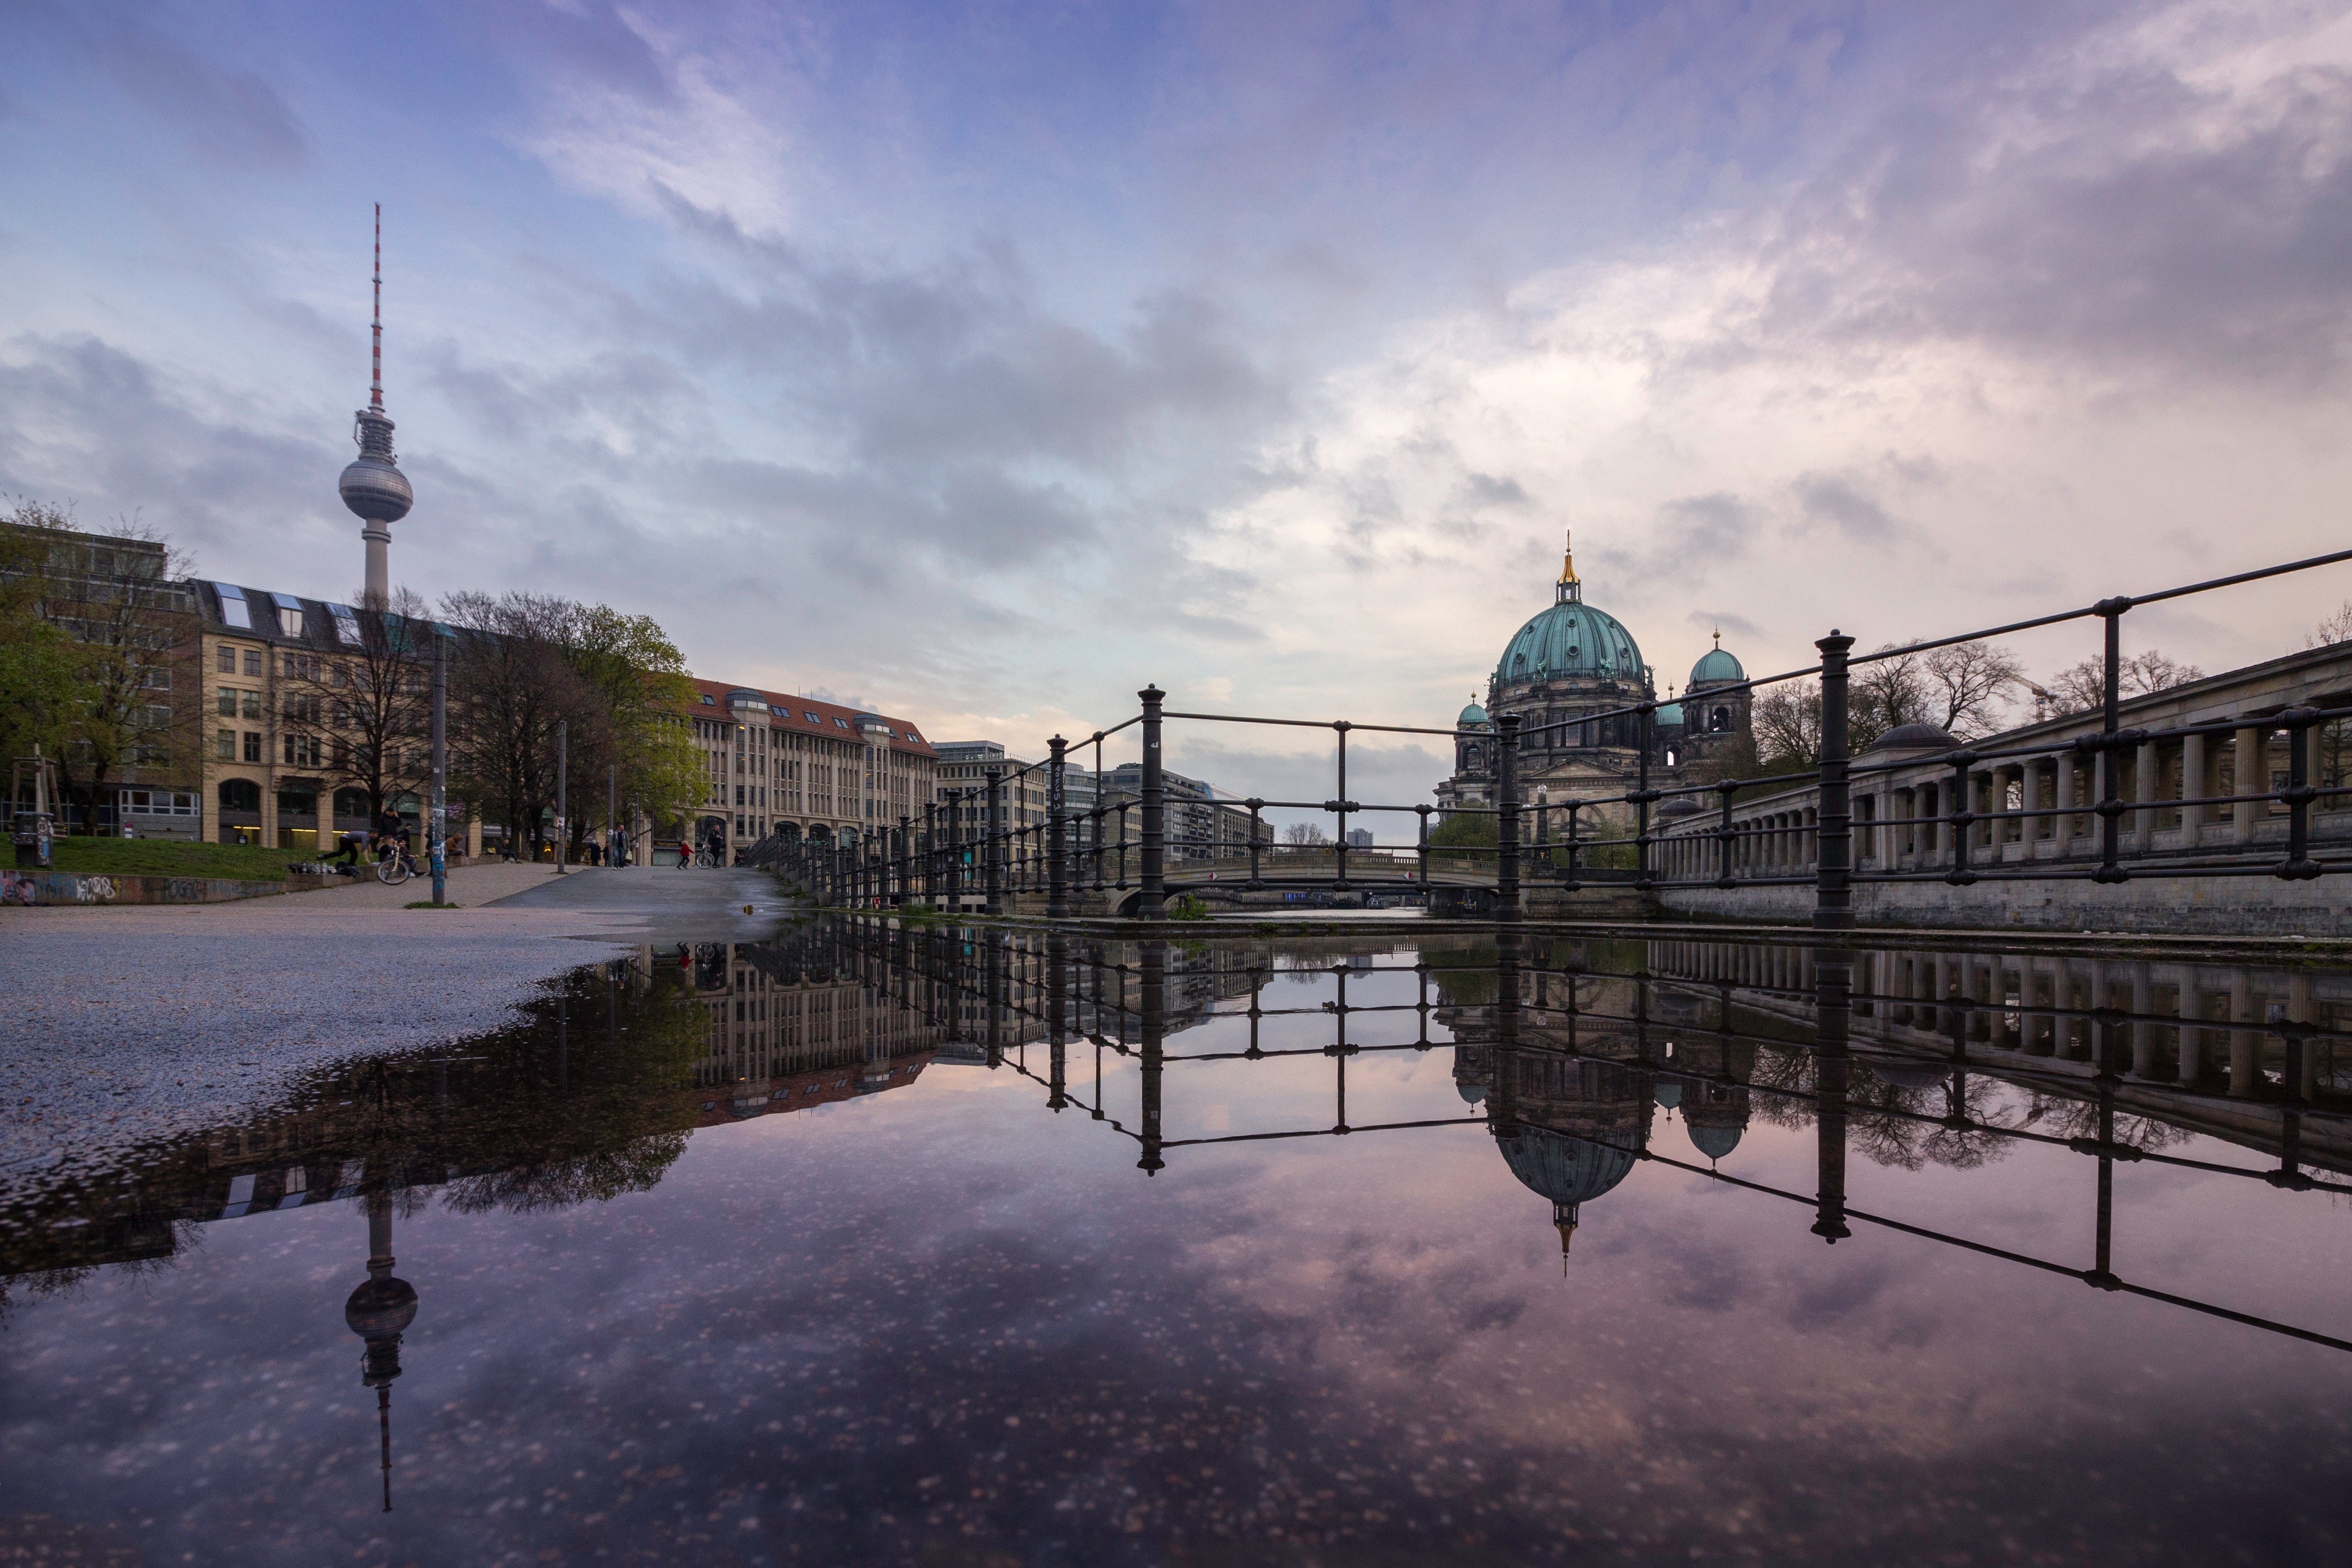
water, snow, winter, bridge, morning, river, cityscape, evening, reflection, weather, waterway, urban area